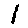
Label: 1